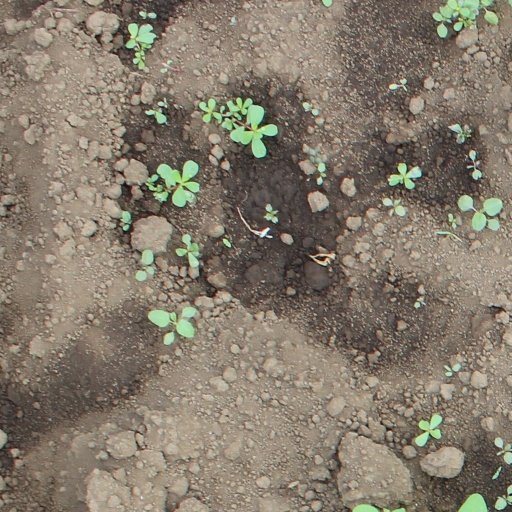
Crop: soybean